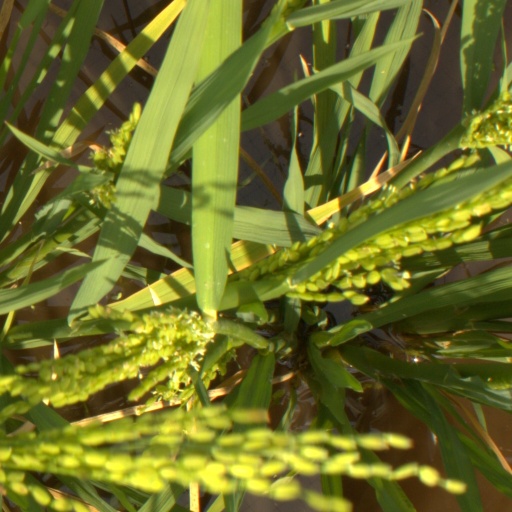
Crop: rice